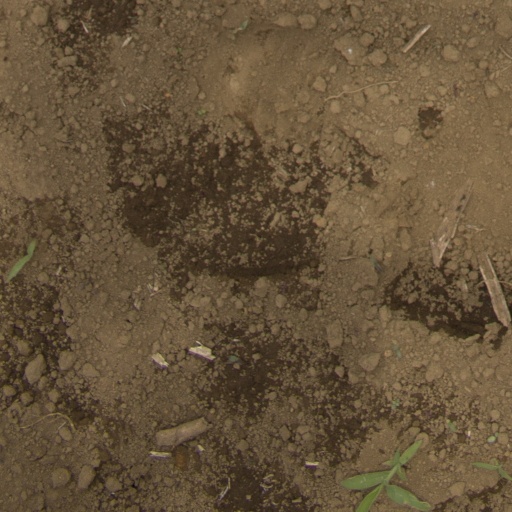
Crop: Jerusalem artichoke